Joe Jacobson

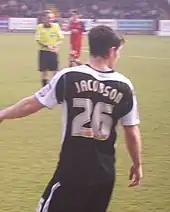
Jacobson playing for Accrington Stanley in 2011

On 23 November, Jacobson joined Accrington Stanley on loan. On 7 January Stanley announced the loan had been extended until 29 January with an option to extend until the end of the season. The following day he scored his first goal for the club as they beat Bury 1–0. On 31 January 2011, he signed for Stanley on a permanent basis, helping them to achieve a playoff place.